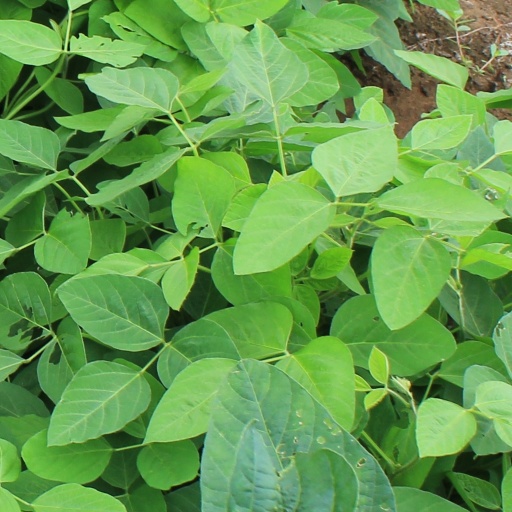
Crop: soybean